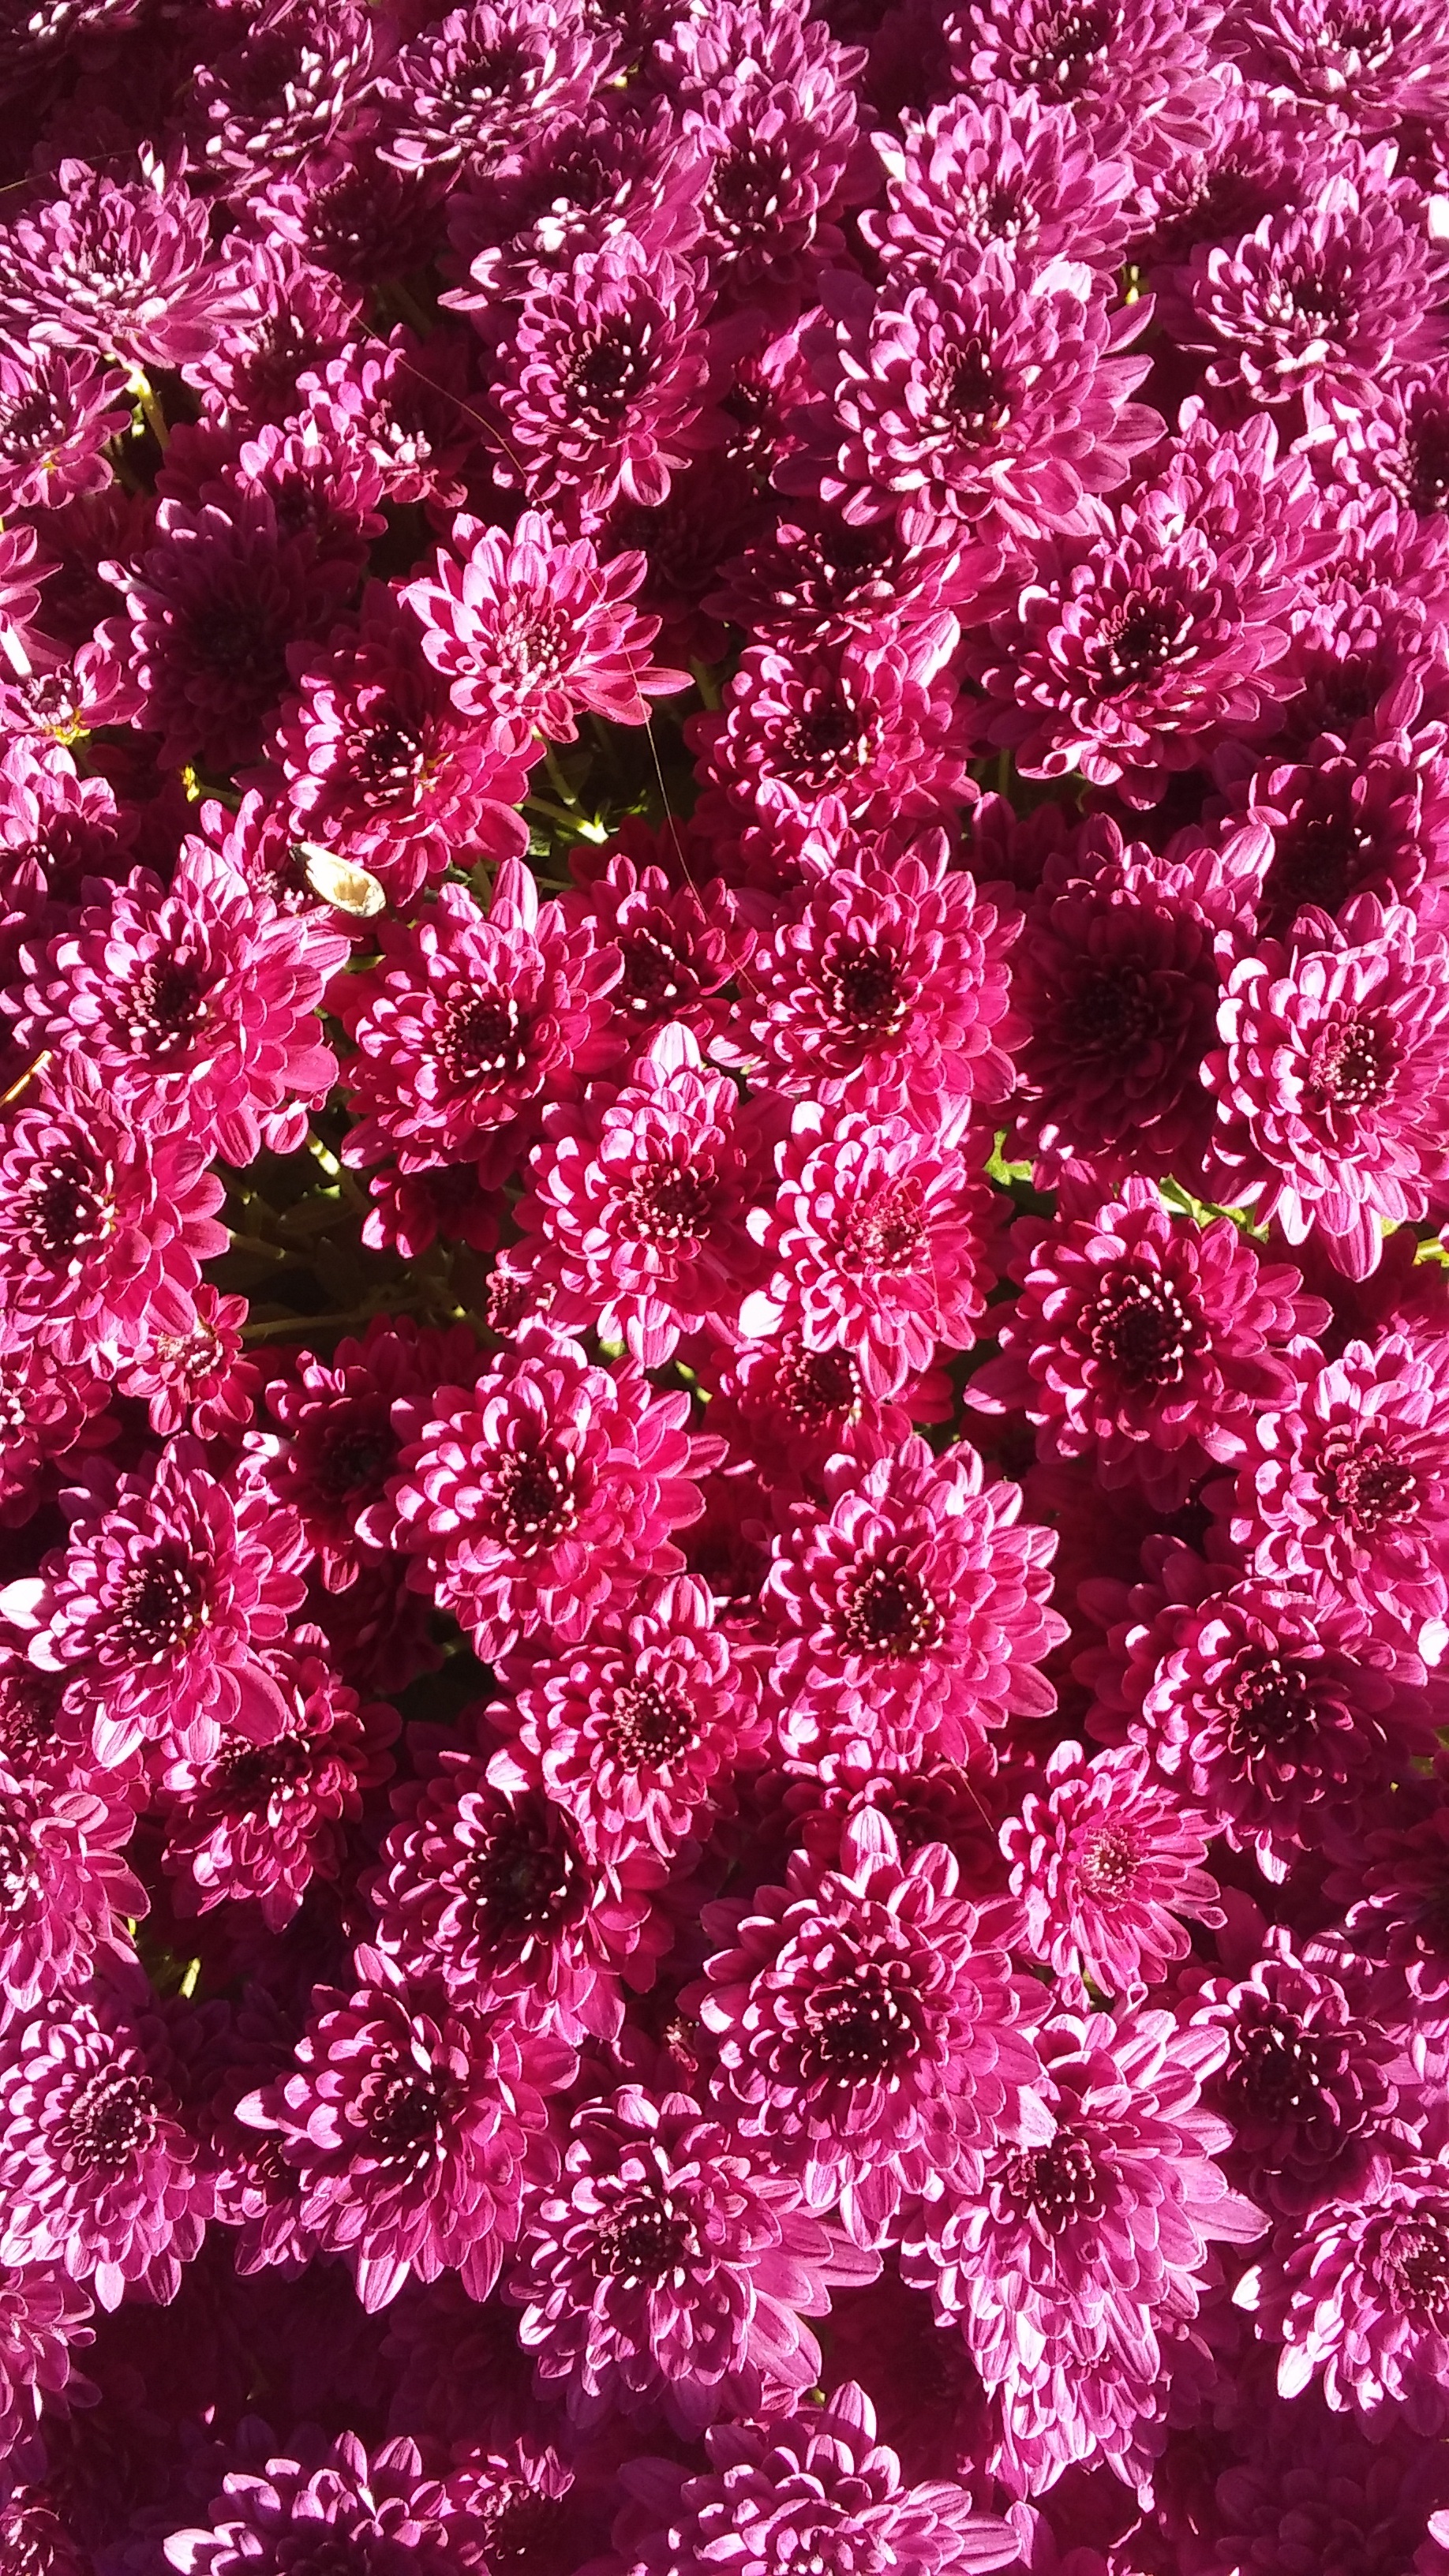
branch, blossom, plant, fall, flower, purple, petal, autumn, pink, flora, purple flowers, shrub, mums, flowering plant, annual plant, woody plant, land plant